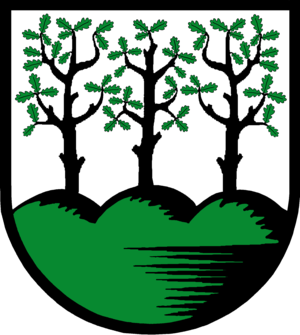
Bezirke i Hamborg / Bezirke
Bezirk Bergedorf byvåben
Siden 1951 har Hamborg været inddelt i syv bezirke, som pr. 1. januar 2011 består af i alt 104 bydele. Bydelenes navne og grænser er ofte historiske, men der er også bydele af nyere herkomst. Af statistiske årsager er mange bydele yderligere opdelt i et eller flere kvarterer. Pr. 1. januar 2011 er der i alt 181 kvarterer.